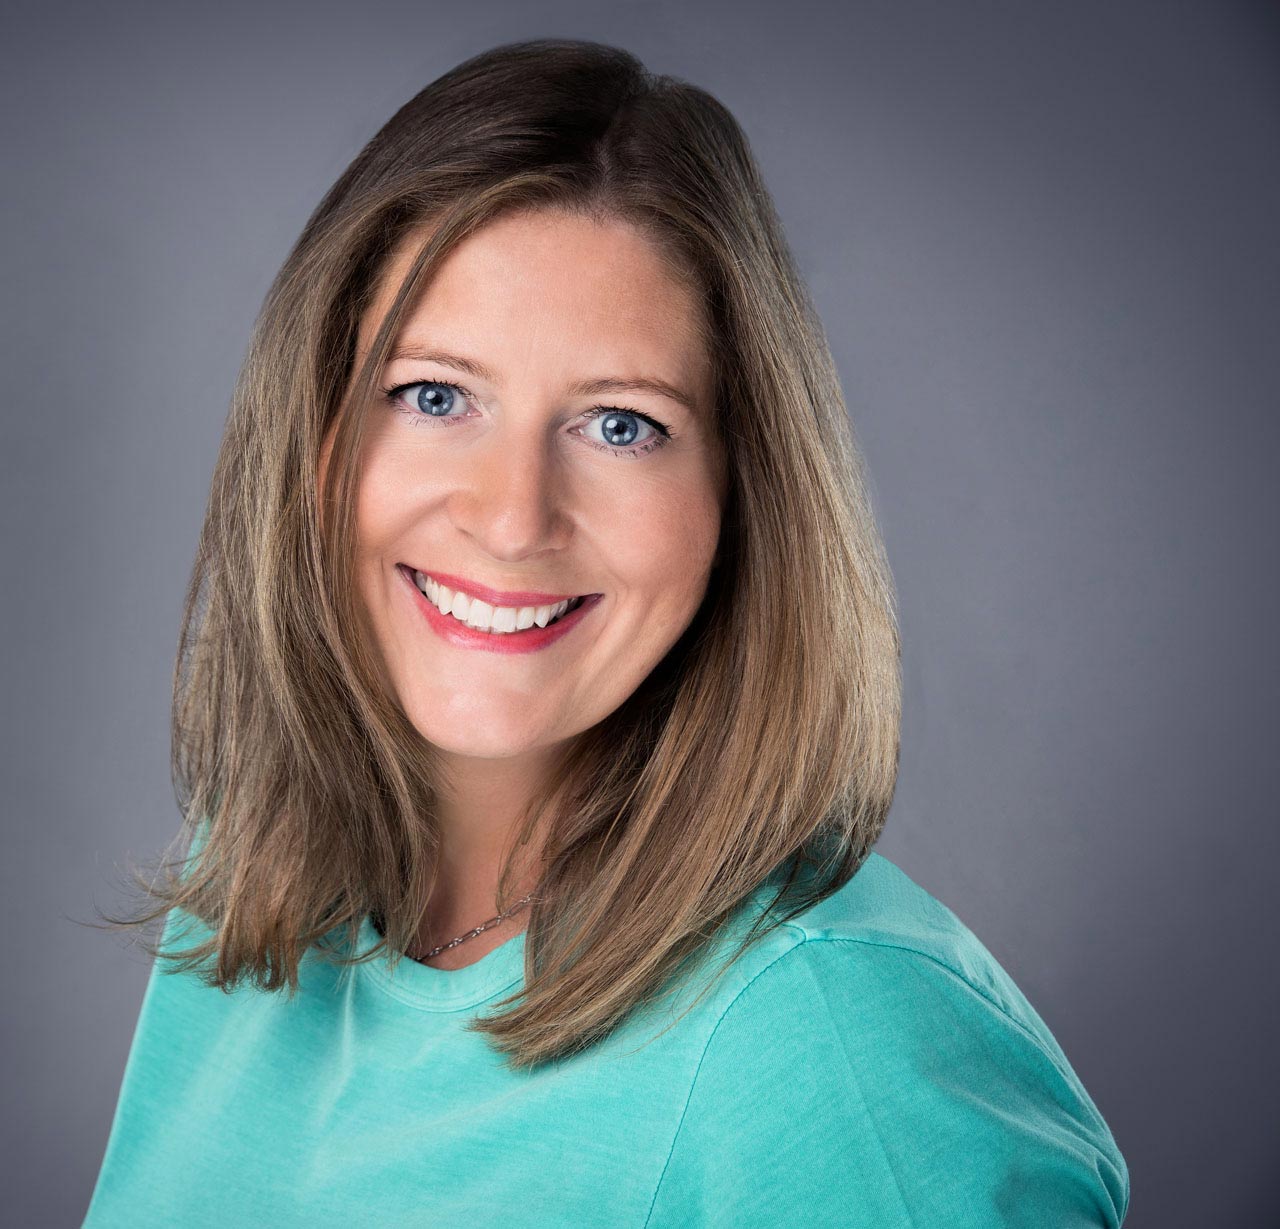
Gender: women